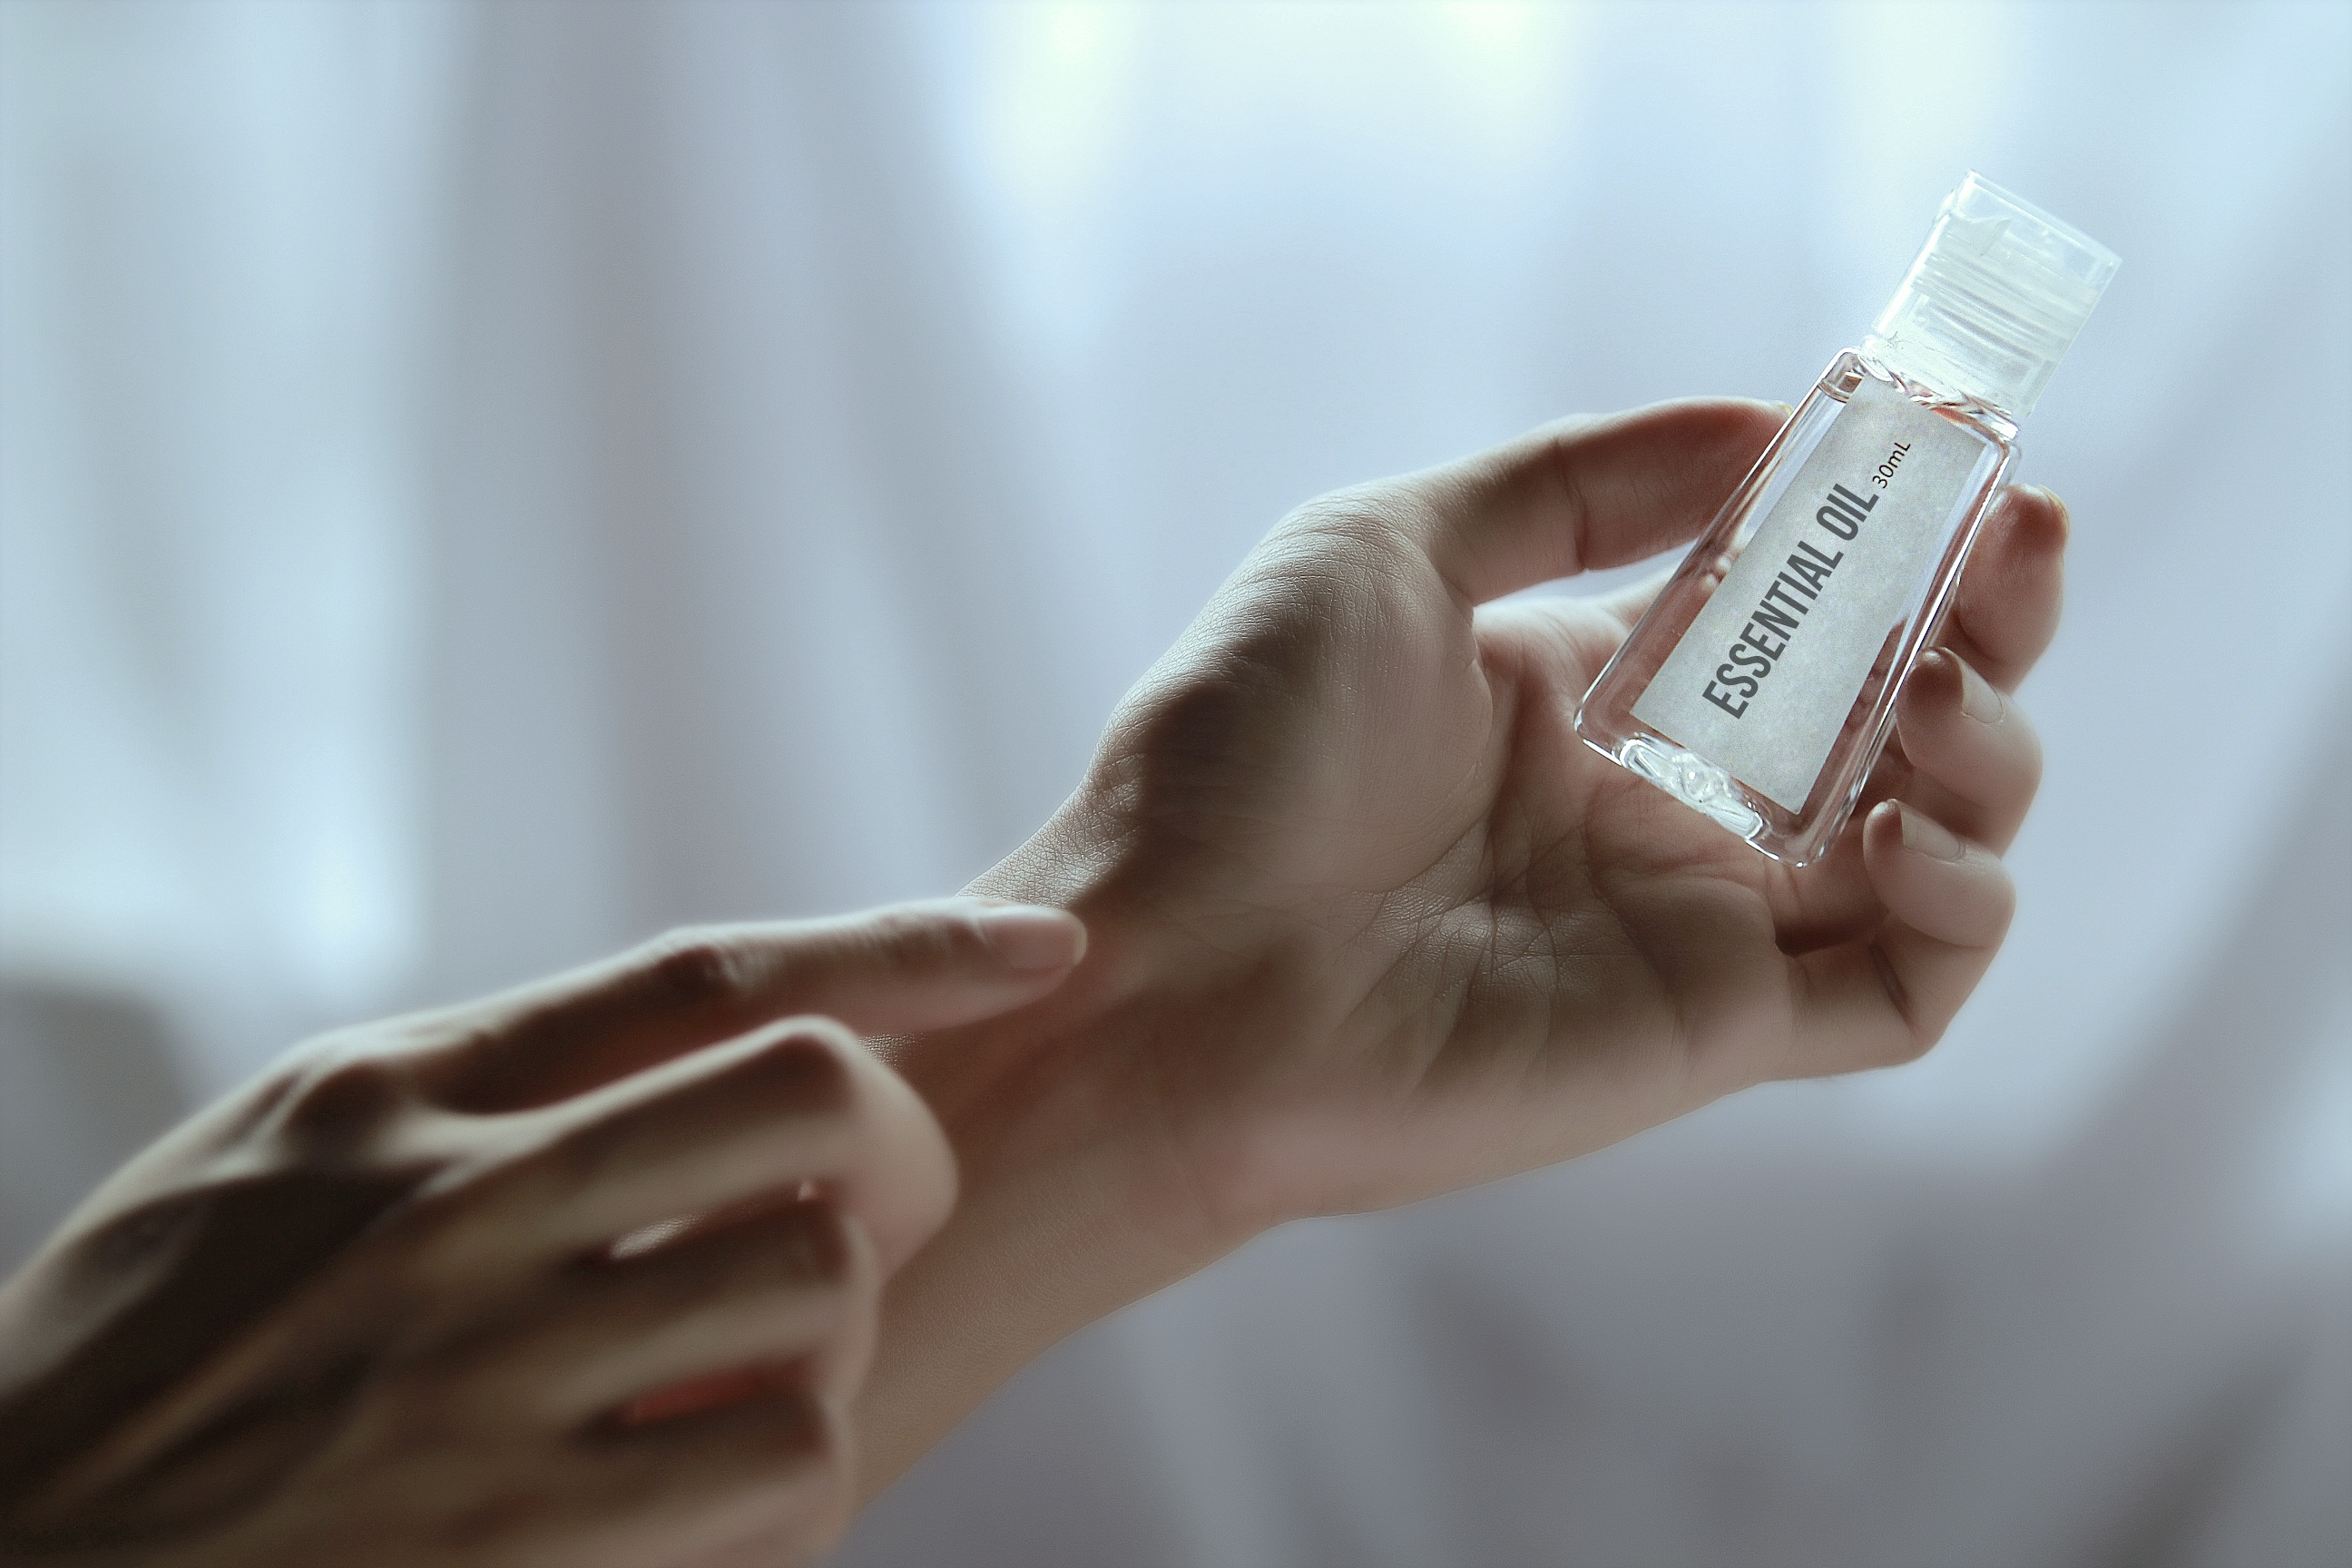
hand, finger, natural, care, bottle, close up, relaxation, spa, skin, beauty, oil, aromatherapy, herbal, essential, sense